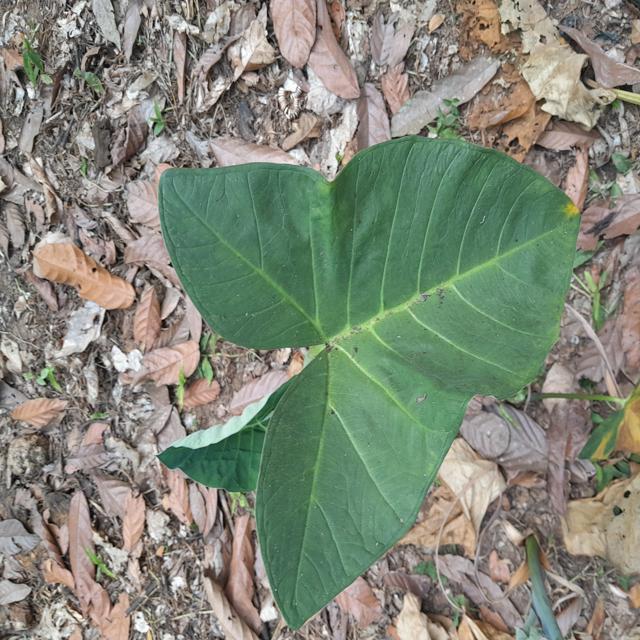
Label: Healthy